Royal Blue (train)

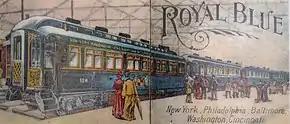
"Royal Blue" advertisement,

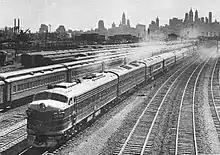
Final run of the "Royal Blue" on April 26, 1958

The Royal Blue was the Baltimore and Ohio Railroad (B&O)'s flagship passenger train between New York City and Washington, D.C., in the United States, beginning in 1890. The Baltimore-based B&O also used the name between 1890 and 1917 for its improved passenger service between New York and Washington, collectively dubbed the Royal Blue Line. Using variants such as the "Royal Limited" and "Royal Special" for individual "Royal Blue" trains, the B&O operated the service in partnership with the Reading Railroad and the Central Railroad of New Jersey. Principal intermediate cities served were Philadelphia, Wilmington, and Baltimore. Later, as Europe reeled from the carnage of World War I and connotations of European royalty fell into disfavor, the B&O discreetly omitted the sobriquet "Royal Blue Line" from its New York passenger service and the "Royal Blue" disappeared from B&O timetables. Beginning in 1917, former "Royal Blue Line" trains were renamed: the "Royal Limited" (inaugurated on May 15, 1898), for example, became the "National Limited", continuing west from Washington to St. Louis via Cincinnati. During the Depression, the B&O hearkened back to the halcyon pre-World War I era when it launched a re-christened "Royal Blue" train between New York and Washington in 1935. The B&O finally discontinued all passenger service north of Baltimore on April 26, 1958, including the "Royal Blue".